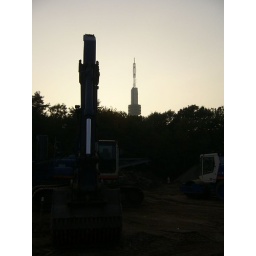
A truck with the radio tower in the background.